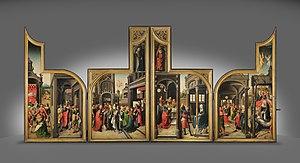
Le retable dit « de Saluces » est un chef-d’œuvre d’art religieux, dû à l’habileté de multiples intervenants. Il présente de magnifiques scènes sculptées en bois polychrome et doré ainsi que d’intéressantes peintures à l’huile sur panneau de bois. Il a été réalisé à Bruxelles vers 1500-1510 à la demande de Gerolamo Pensa pour sa demeure de Lyon où il vécut et créa une activité de négoce avec les Flandres. Il appartenait à la famille aristocratique italienne des Pensa di Mondovi. En 1580, le retable regagna l'Italie et fût installé dans la chapelle familiale des Pensa de la cathédrale de Mondovi avant d'être transféré au 18ᵉ siècle dans leur demeure de Saluces. Cette dernière localisation explique le nom courant sous lequel ce retable est aujourd’hui connu.